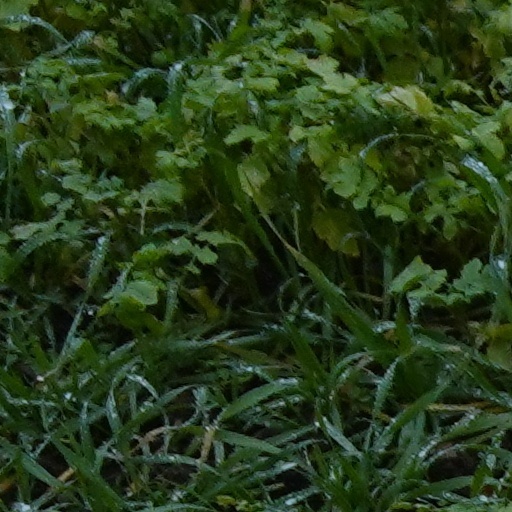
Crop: wheat